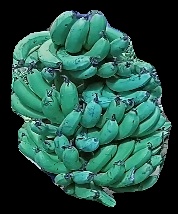
Variety: pachbale
Grade: grade3